Sanjak of Kyustendil

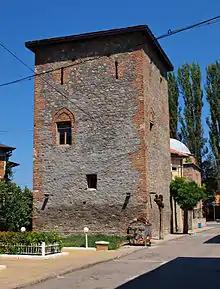
The 15th-16th-century Pirgova Tower, Kyustendil.

The Sanjak of Kyustendil was an Ottoman administrative-territorial unit that existed from 1395 to 1878. It included the former lands of Konstantin Dragash - Province of the Dejanović family.